Parupalli Kashyap

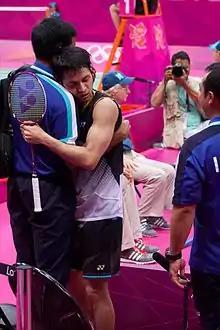
Kashyap and his coach Pullela Gopichand at the 2012 Summer Olympics

He also reached the semi-finals at the 2010 Indian Open Grand Prix Gold where he lost out to compatriot Gurusai Datt. He lost out to Arvind Bhat in the finals of the 75th Senior National Badminton Championship held at Rohtak in 2011.